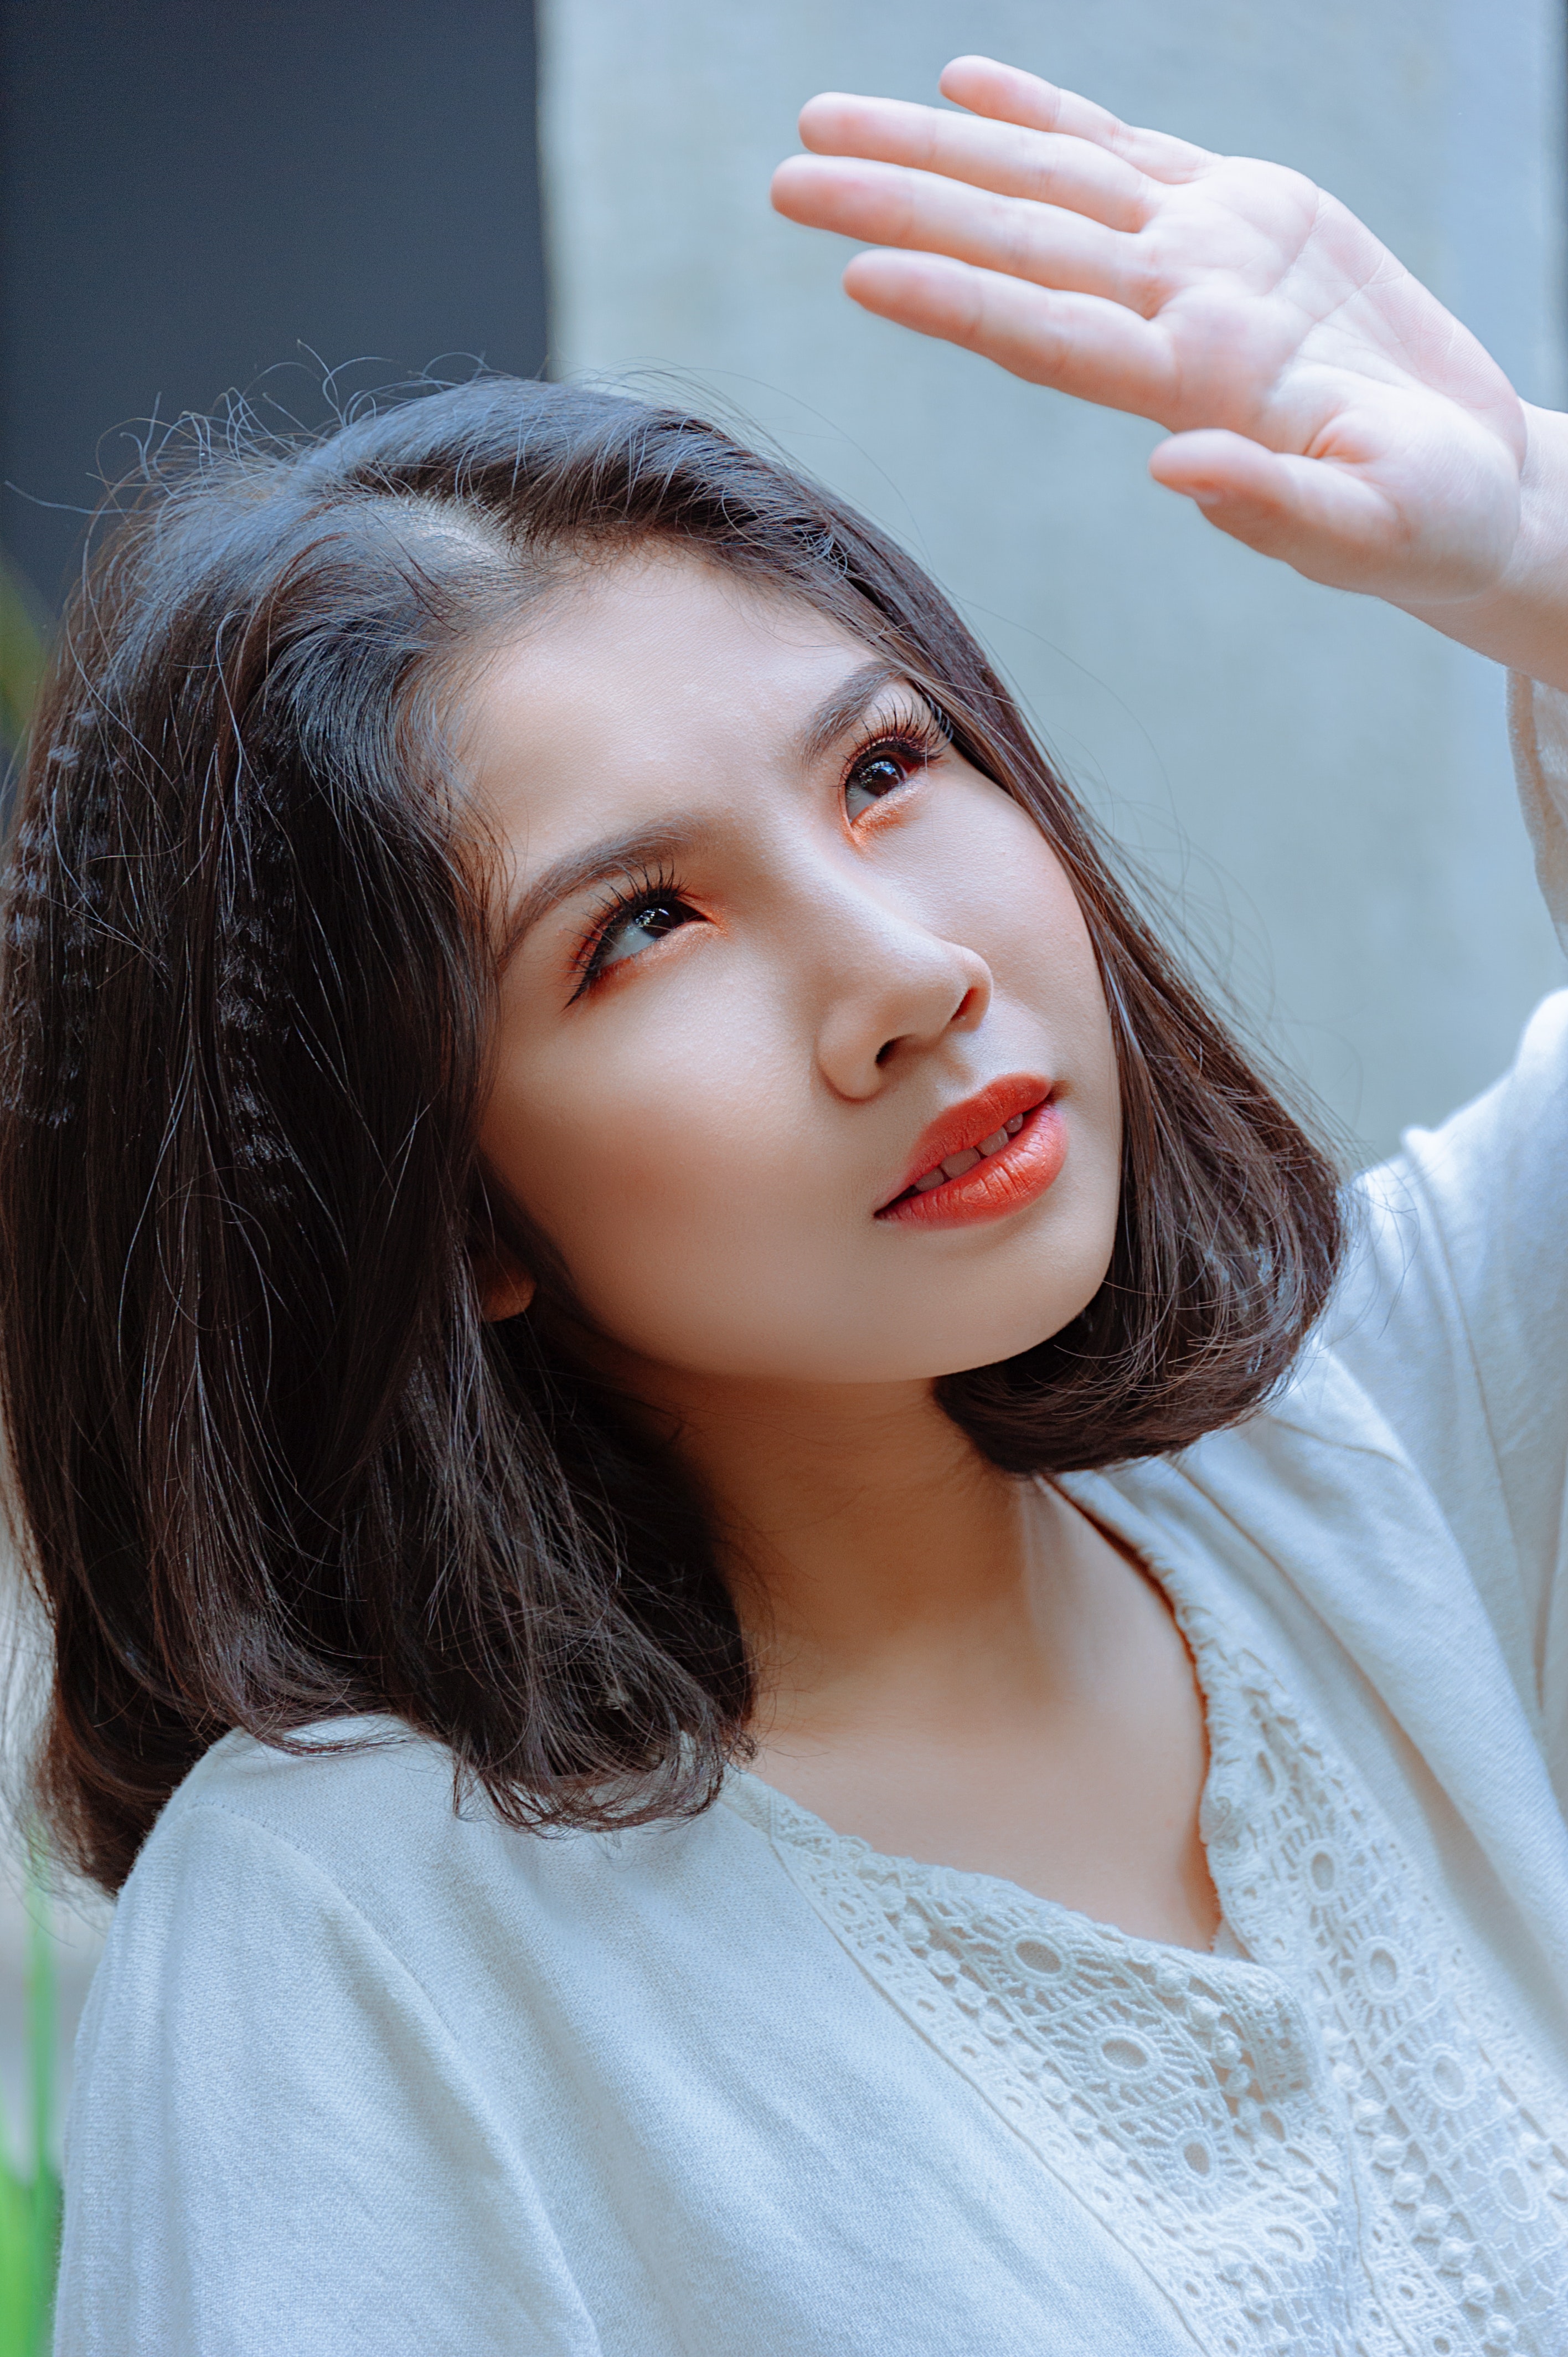
hair, face, skin, beauty, eyebrow, hairstyle, forehead, chin, lip, long hair, eye, photography, neck, gesture, brown hair, portrait photography, black hair, hair coloring, smile, model, eyelash